Robert H. Foerderer

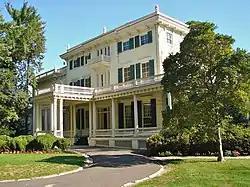
Foerderer purchased the summer home of Charles Macalester on the Delaware River and renamed it Glen Foerd

In 1895, Foerderer purchased the summer home of Charles Macalester in the Torresdale neighborhood of Philadelphia. The estate, previously named Glengarry, was renamed Glen Foerd.